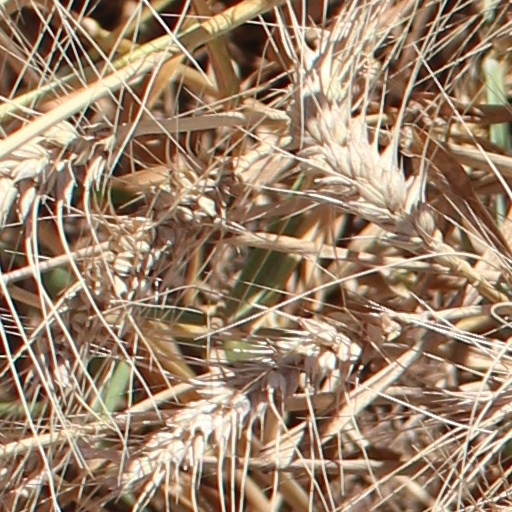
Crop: wheat